Andes

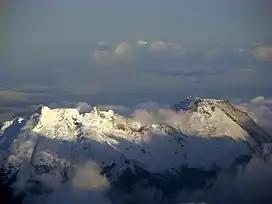
Nevado del Huila, Colombia

In unirrigated land, pasture is the most common type of land use. In the rainy season (summer), part of the rangeland is used for cropping (mainly potatoes, barley, broad beans, and wheat).